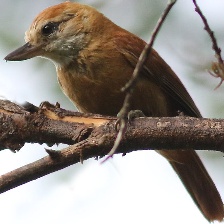
Species: GREAT XENOPS
Scientific name: MEGAXENOPS PARNAGUAE